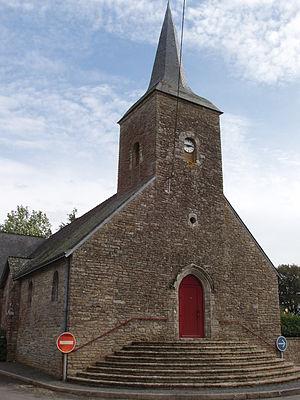
église de la commune de Saint-Gorgon (Morbihan)
La liste des églises du Morbihan recense de manière exhaustive les églises situées dans le département français du Morbihan. Il est fait état des diverses protections dont elles peuvent bénéficier, et notamment les inscriptions et classements au titre des monuments historiques.
Saint-Gorgon [sɛ̃ gɔʁgɔ̃] est une commune française, située dans le département du Morbihan en région Bretagne.